Caspar Buberl

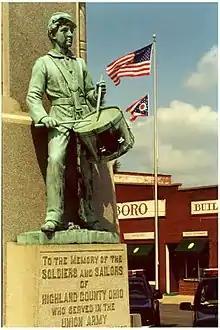
Hillsboro, Ohio Civil War Monument

Included in his design was a -long sculptured frieze executed by Buberl. Since creating a work of sculpture of that size was well out of Meigs' budget, he had Buberl create 28 different scenes [totaling in length), which were then mixed and slightly modified to create the continuous parade that includes over 1,300 individual figures. Because of the way that the 28 sections were modified and intermixed, it is only by somewhat careful examination that the frieze reveals itself to be the same figures repeated some eighteen times. The sculpture includes infantry, navy, artillery, cavalry and medical components as well as a good deal of the supply and quartermaster functions, since Meigs had overseen the latter two functions during the Civil War.